New Cathedral of Salamanca

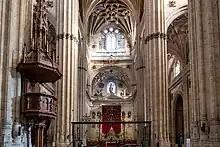
Gothic vault of the Main Chapel

The New Cathedral has a plan with three naves and two more chapels-horns, which were finished in 1520 by Juan Gil de Hontañón the ones on the left and Juan de Álava the ones on the right. In 1538 Rodrigo Gil de Hontañón became the master builder of the cathedral, after the death of his father Juan Gil de Hontañón. At first an ambulatory was planned for the chevet and polygonal apses, but the delay in the work made the criteria change to a flat chevet, a decision taken in 1584 by the then master builder Juan Ribero de Rada, following the chevet model designed by Juan de Herrera in the Cathedral of Valladolid. In 1588 the Cantabrian master Juan de Nates was called in to continue the work.